The Last Voyage of the Starship Enterprise

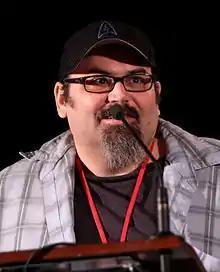
Founder of TrekMovie.com Anthony Pascale called the comedy bit: "one of the best "Star Trek" parody sketches of all time".

In reviewing "The Best of John Belushi" when "Saturday Night Live" released the compilation to VHS in 1985, "The New York Times" critic Fred Ferretti highlighted Belushi's role as Captain James Kirk among the actor's memorable performances. In his 1992 book, "Metapop: Self-referentiality in Contemporary American Popular Culture", author Michael Dunne called the comedic bit: "one of "SNL's" most famous sketches". The "Los Angeles Times" called the sketch one of the television program's most noteworthy of all time. In a 1999 article reflecting on the 25th anniversary of "Saturday Night Live", "Los Angeles Times" journalist Susan Keller placed the "Star Trek" parody at number eight on a list of the program's top ten all-time sketches.